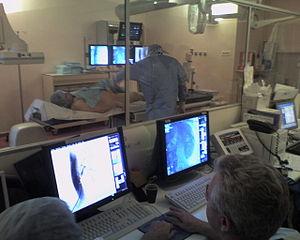
Photographie durant la réalisation d'un examen vasculaire par un médecin radiologue. Auteur et Date
La coronarographie est une technique d'imagerie médicale utilisée en cardiologie pour visualiser les artères coronaires en cas de suspicion de maladie coronarienne. C'est un examen médical complémentaire invasif qui utilise la technique de radiographie aux rayons X et l'injection d'un produit de contraste iodé.